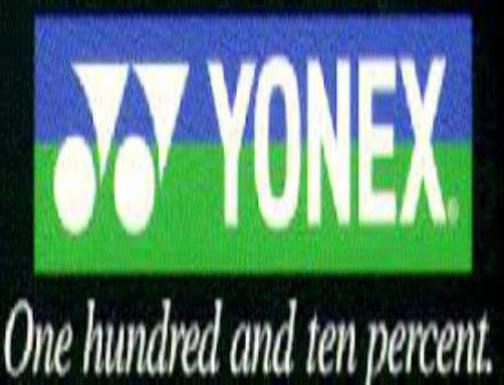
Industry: Sports